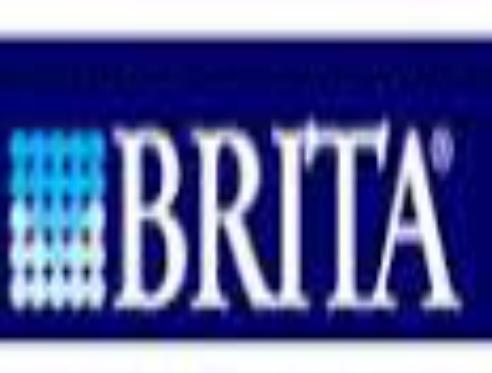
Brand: brita
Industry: Necessities